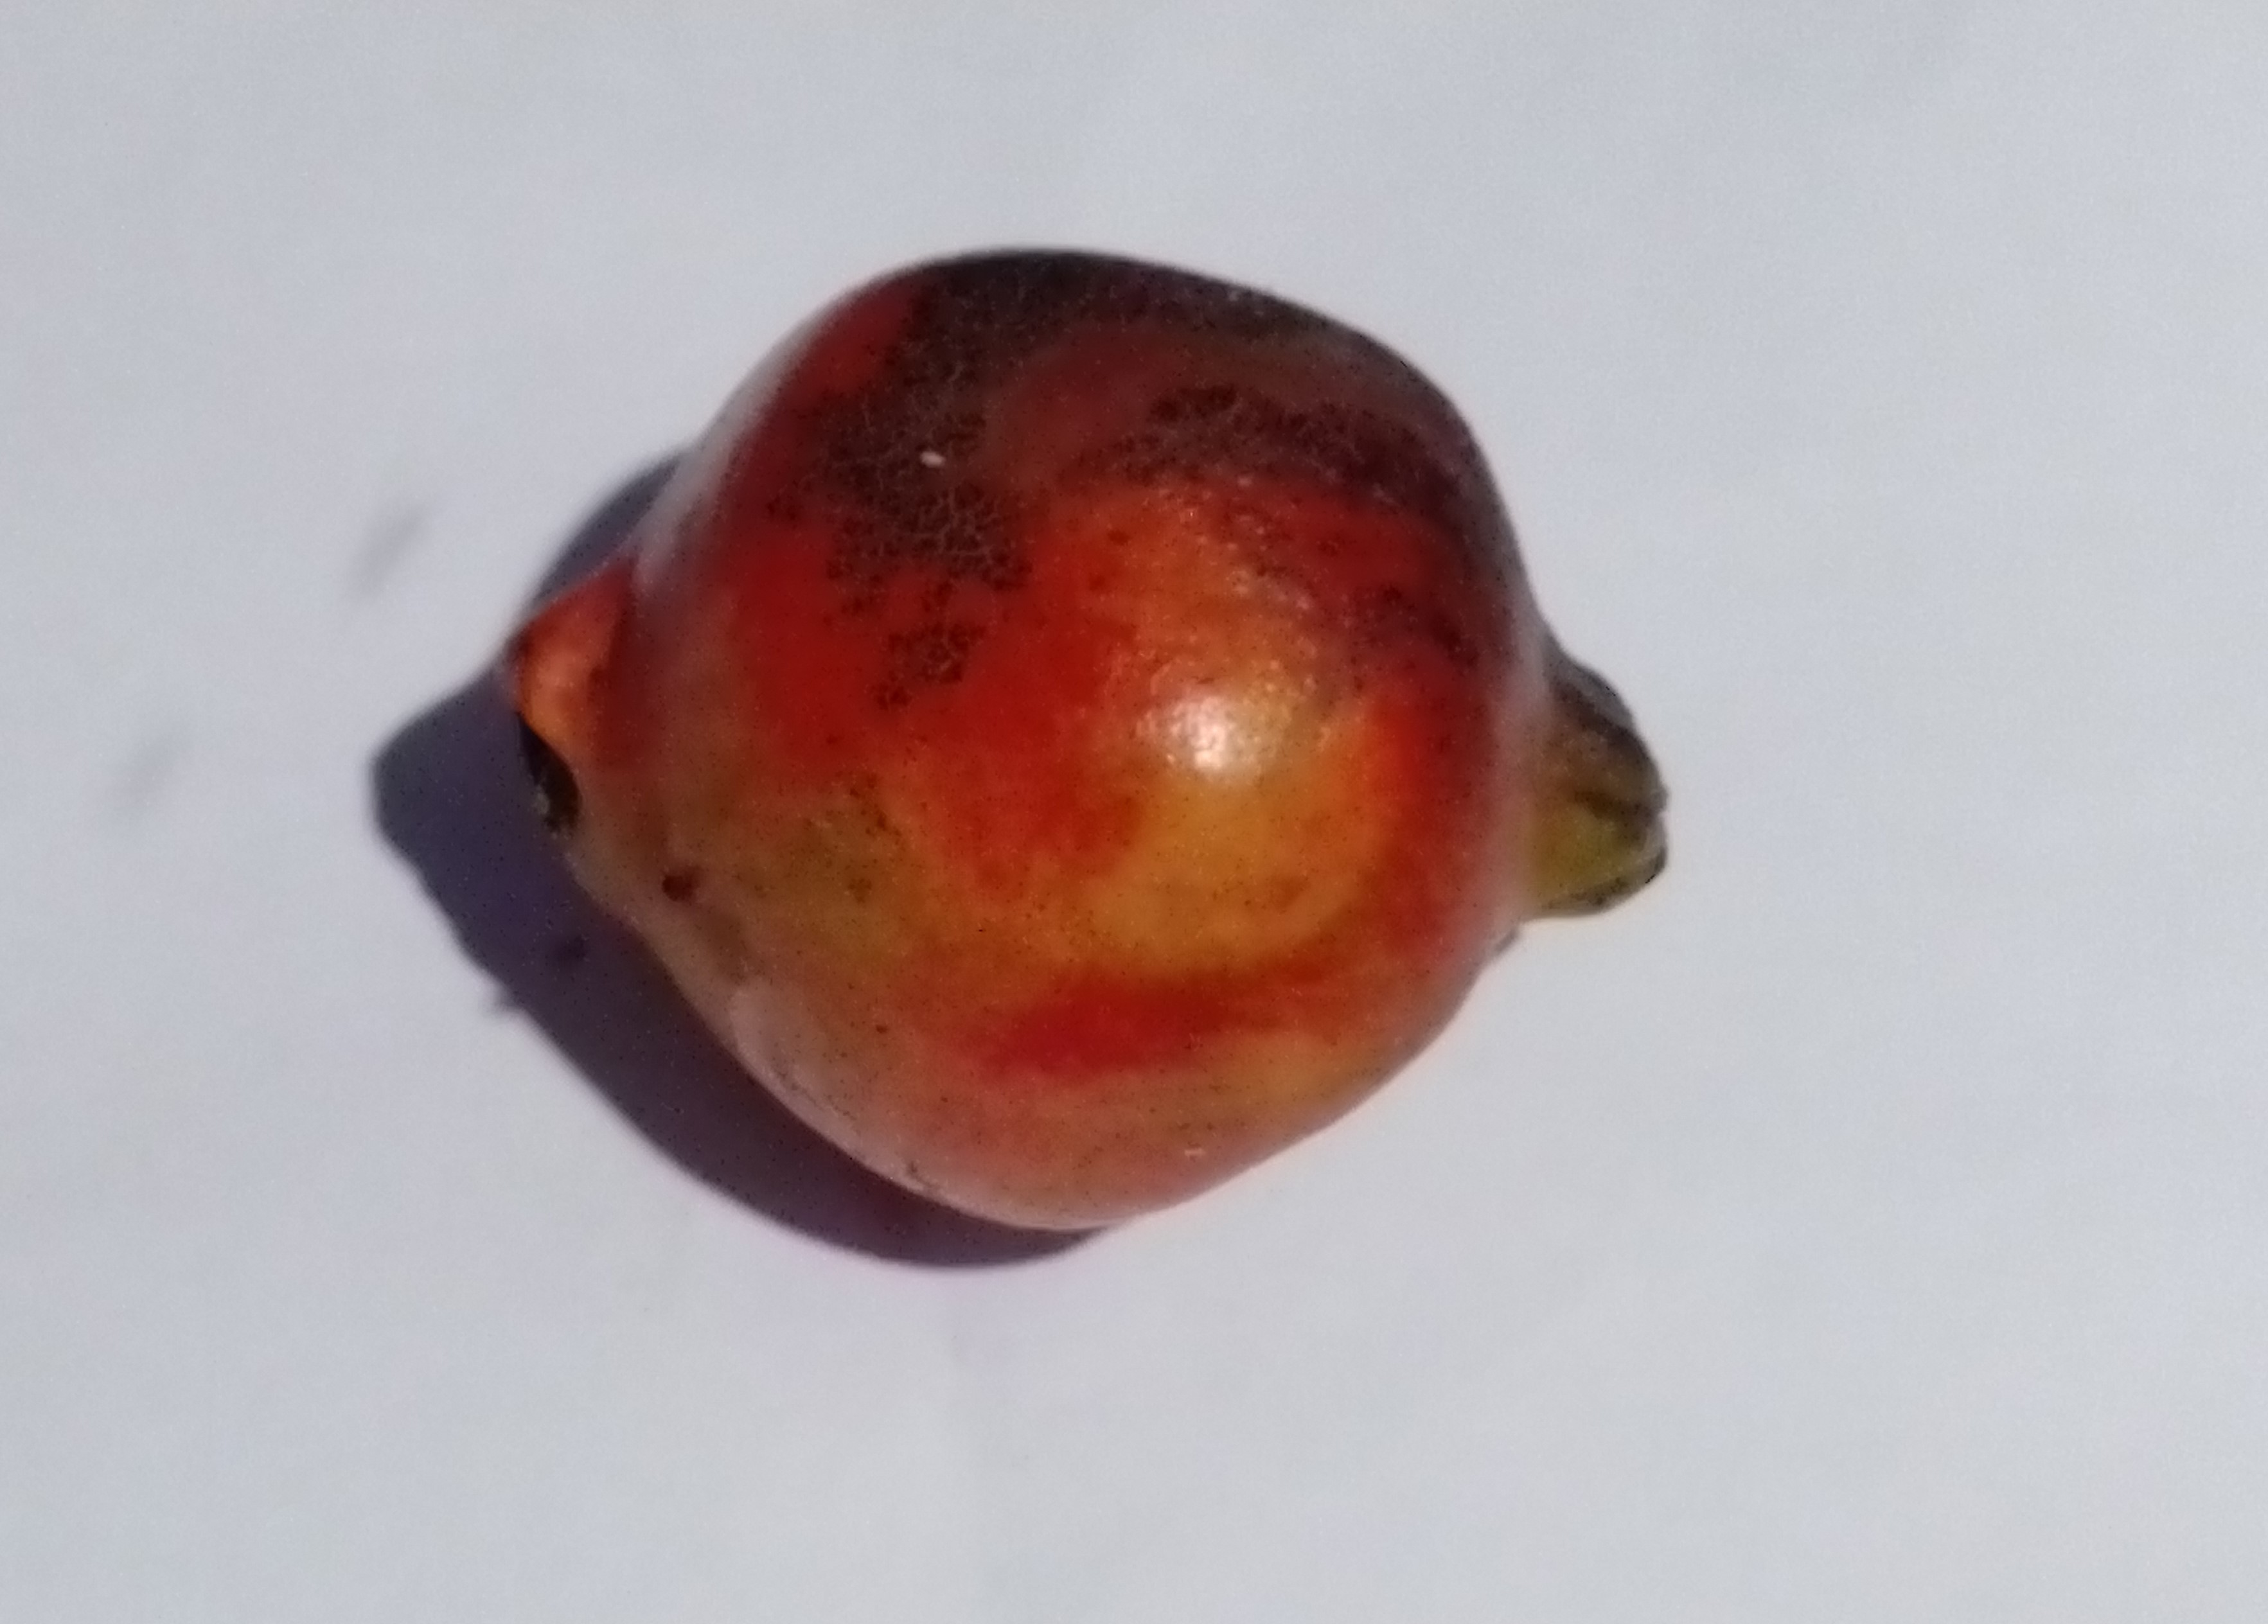
Fruit: pomegranate
Condition: rotten